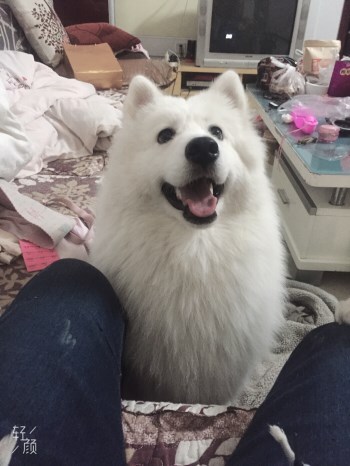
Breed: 2192-n000088-Samoyed